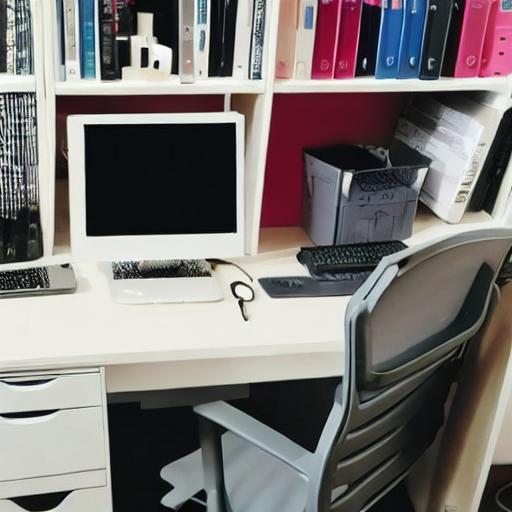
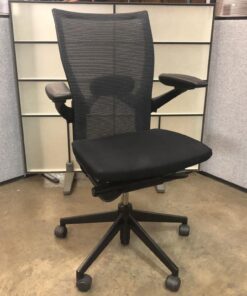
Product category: items_chair
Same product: no